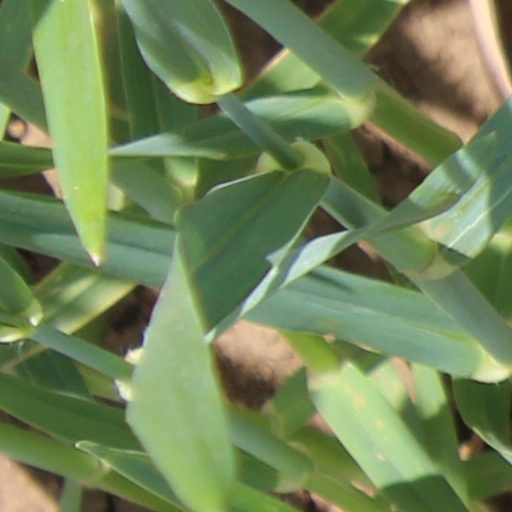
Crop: wheat